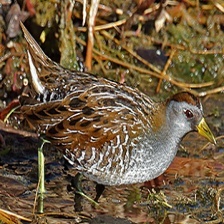
Species: SORA
Scientific name: PORZANA CAROLINA
ImageNet parent category: european_gallinule